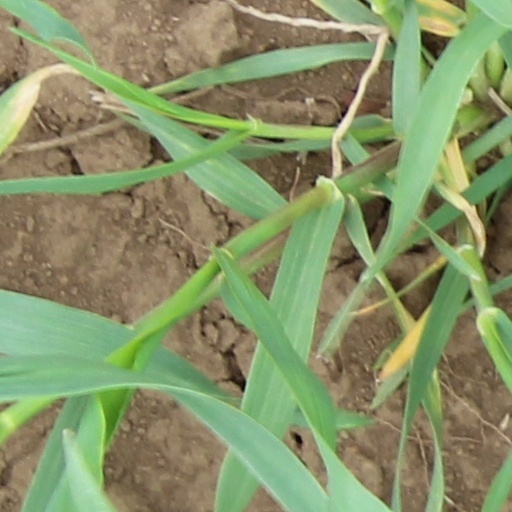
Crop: wheat